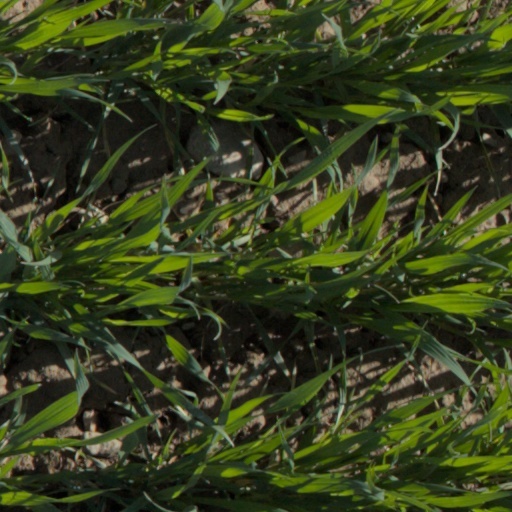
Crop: wheat